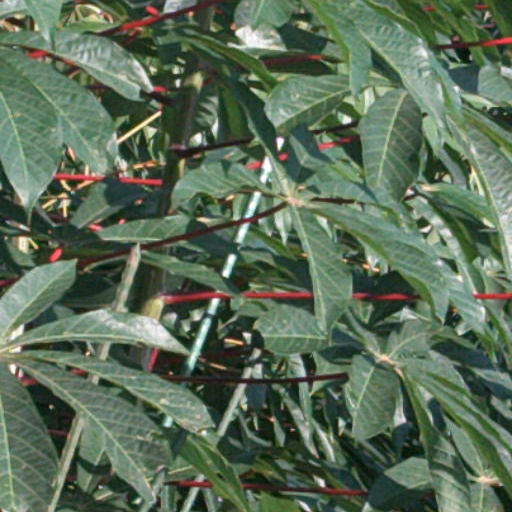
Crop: cassava